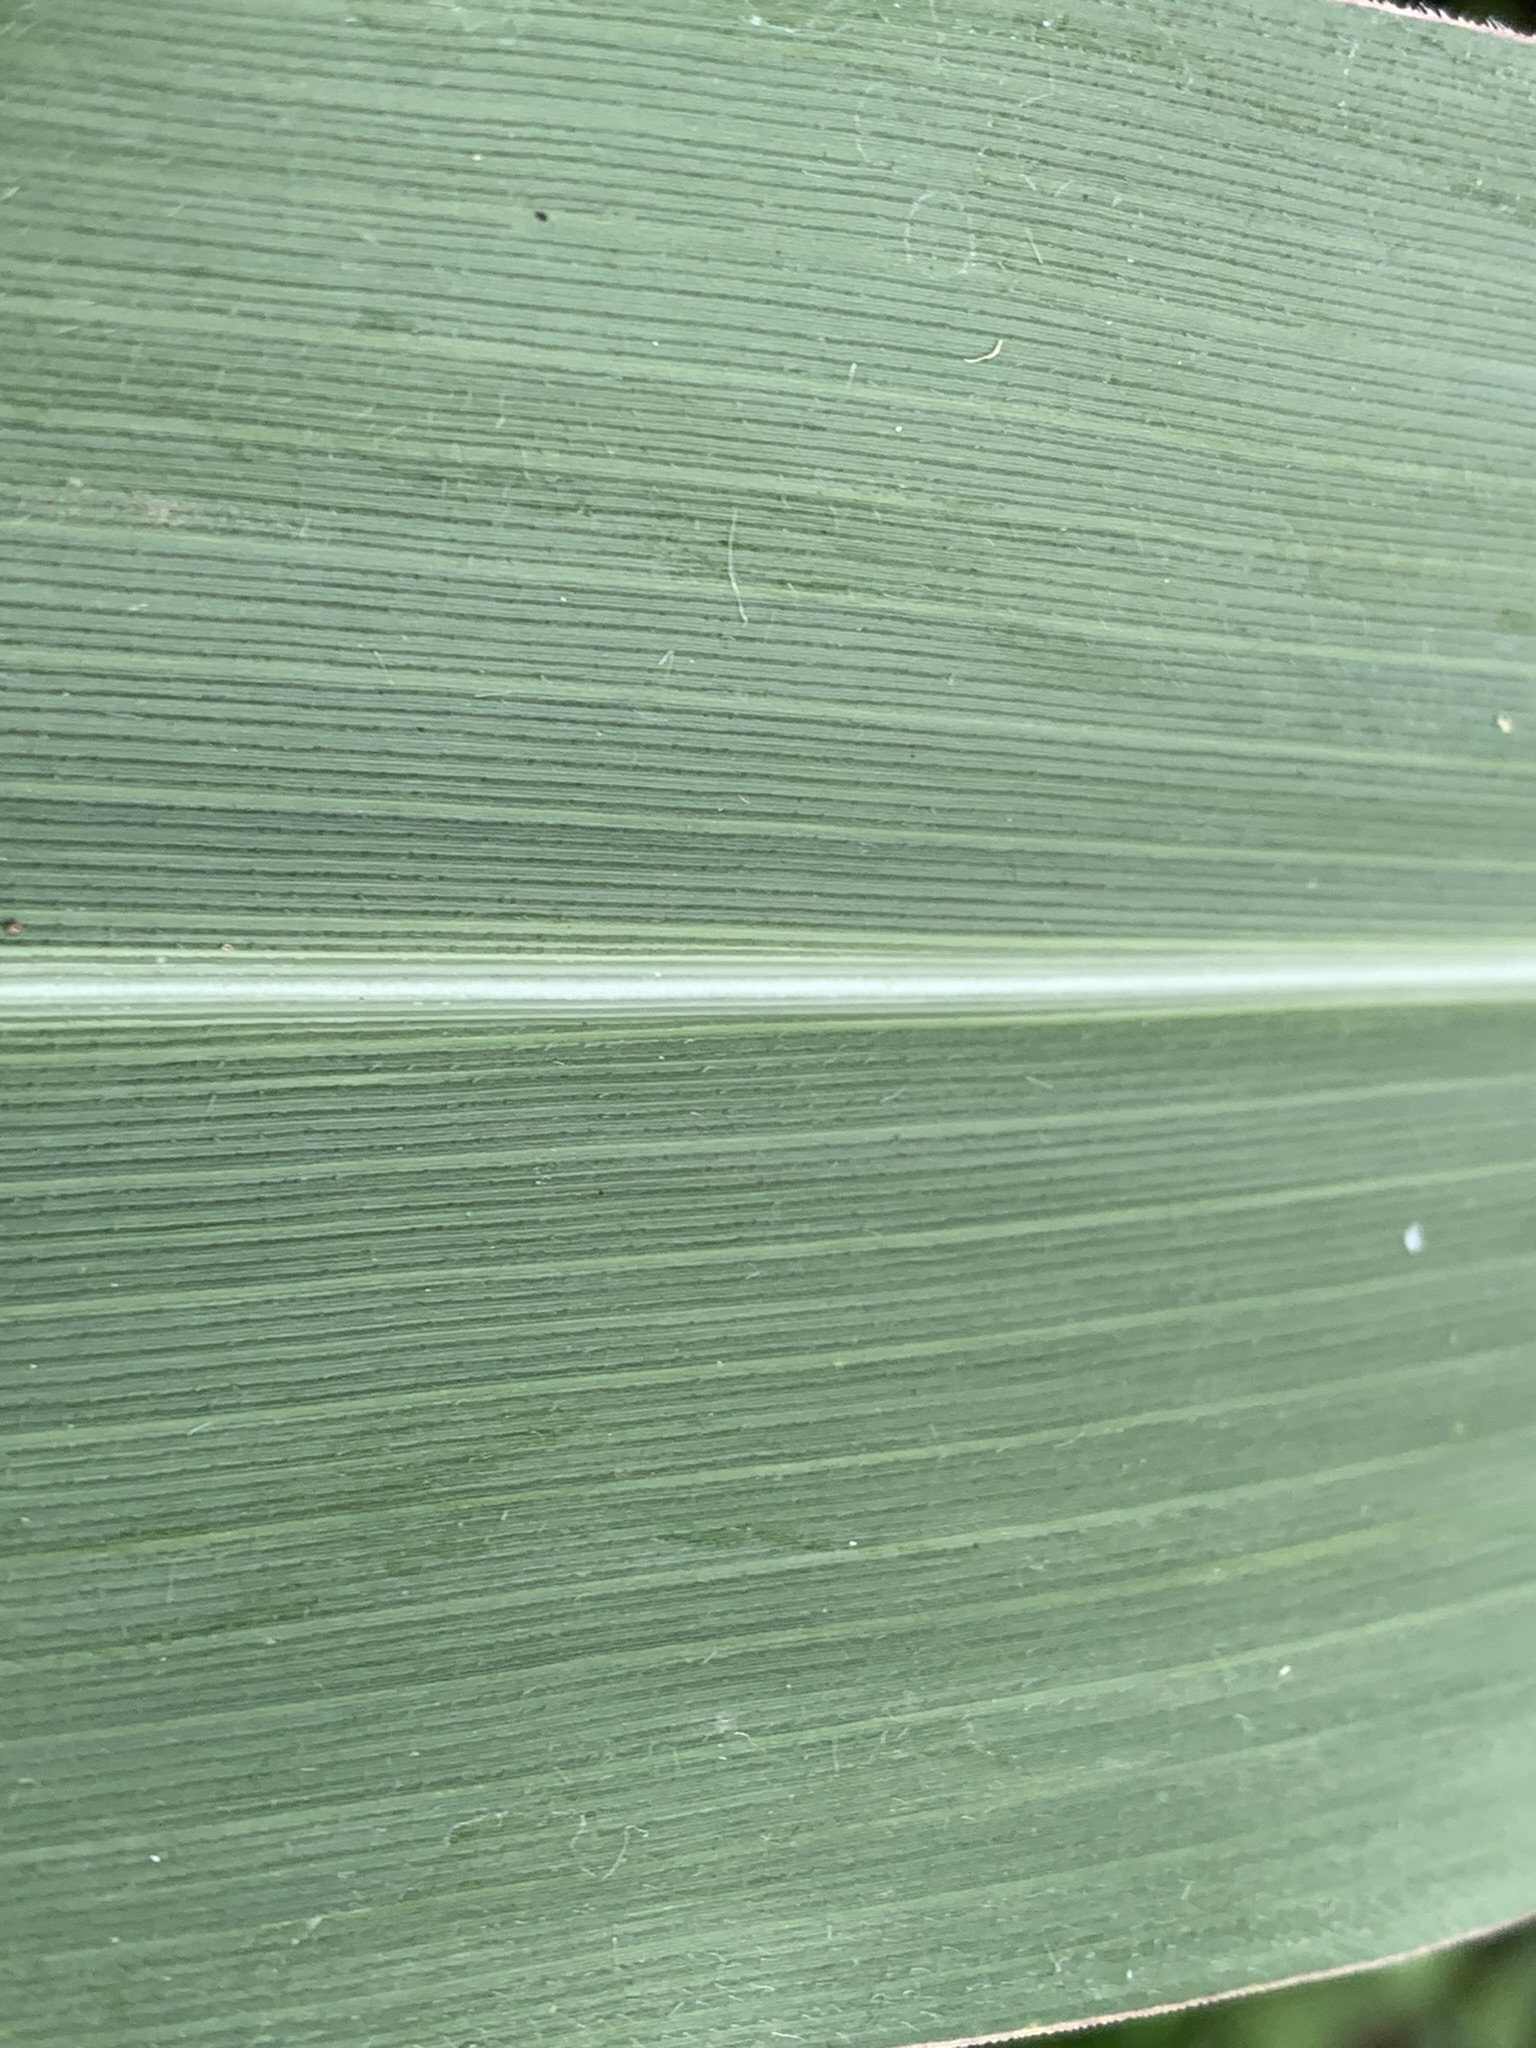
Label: Healthy